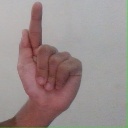
अक्षर: ळ